The Egoist (novel)

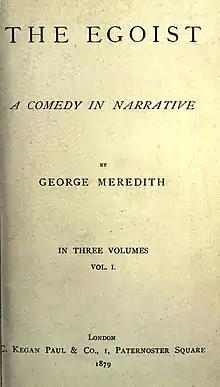
First edition title page

The Egoist is a tragicomical novel by George Meredith published in 1879.